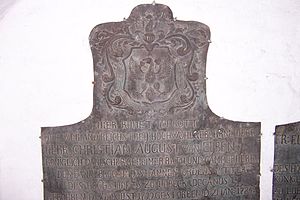
Christian August von Eyben
Gravsten
Christian August von Eyben var en tysk jurist og domdekant i Fyrstbispedømmet Lübeck.